Hyper Misao

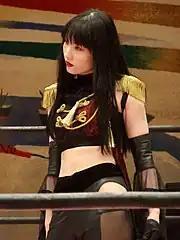
Misao in May 2019 unmasked

Misao became interested in professional wrestling when she encountered a DDT Pro-Wrestling street event which had entered a handmade goods festival she was attending. She made her debut at "TJPW Shinjuku Dash" on February 28, 2015, where she teamed up with Mizuho in a losing effort against Chikage Kiba and Kanna as a result of a tag team match. During her time in the promotion, she was part of the Neo Biishiki-gun stable and chased after various championships promoted by it. At "TJPW Yes! Wonderland 2022" on May 3, she unsuccessfully challenged Shoko Nakajima for the Princess of Princess Championship. At "TJPW Spring Tour '22" on April 17, 2022, Misao participated in a 20-on-1 handicap match in which she, alongside Arisu Endo, Haruna Neko, Hikari Noa, Maki Itoh, Yuki Kamifuku, Yuki Arai and others defeated Marika Kobashi. While in a brief abroad excursion, she competed in 's "Wrestle Queendom 5" from November 13, 2022, where she teamed up with Session Moth Martina to unsuccessfully challenge The Uprising (Rhia O'Reilly and Skye Smitson) for the . On May 25, 2023, Misao produced the show "HYPE!", the sequel to which was held the following year on April 19, 2024.